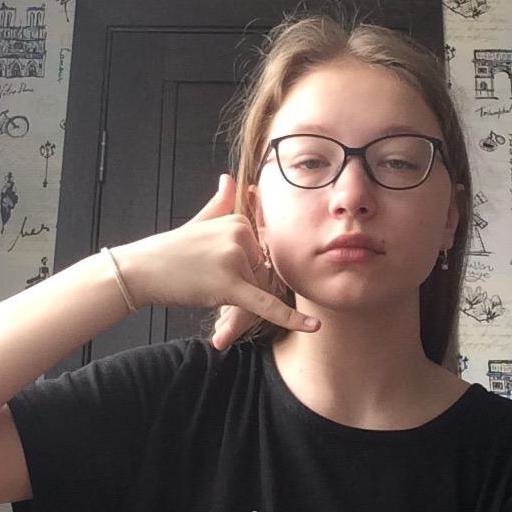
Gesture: call